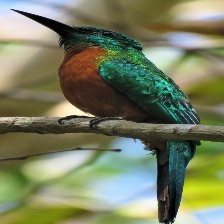
Species: GREAT JACAMAR
Scientific name: JACAMEROPS AUREUS